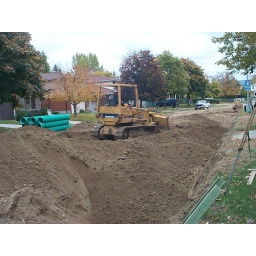
Backfill operations wrap up, time to start putting the road bed back in place.